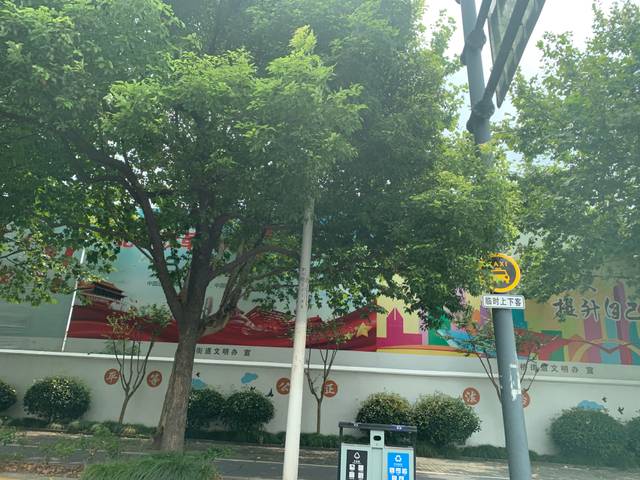
Region: China
Coordinates: 31.215, 121.514